Cassius Clement Stearns

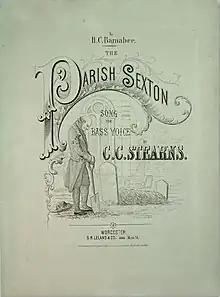
The Parish Sexton by Cassius Clement Stearns

Stearns' output was summarized in 1890 as follows: ""Model Anthems" is the title of a new work for quartets and chorus choirs, by Mr. C. C. Stearns, and although only recently published, it is already meeting with a most substantial recognition by some of the best choirs in this city, as well as those in many of the country towns. Choir masters and singers are much interested in the music, which is adapted to the wants and capacities of the most cultivated choirs, and also to those of average ability. Mr. Stearns has also recently published his Easter cantata for Sunday schools, a worthy companion to his Christmas cantata. His masses in D and F, vespers in B flat and G, two masses for children's voices, entitled, "Mass of the Angel Guardian" and "Children's Festival Mass" are standard works in Catholic churches throughout the country, and two choice vocal duets, "Is Life Worth Living" and "Hope Abides Forever" for concert or church purposes, together with a trio, "Father in Heaven", have met with a cordial reception from singers who are on the lookout for something new and interesting. Mr. Stearns's profession as a teacher of the piano and organ has led him to write some available compositions for these instruments and "Glad Hours" and "Loving Hearts' Gavotte" are among the most popular piano pieces. For the organ he has written two excellent books which organ students appreciate, also an illustration for the organ, "Contemplation" founded on the motto: 'An ever-pervading mystery broods over the universe and the soul of man, at times weird and solemn and again calm and reposeful, full of tender memories like a benediction of peace.' All of Mr. Stearns' compositions are published by the White, Smith Music company, of Boston, and the above named are a few of the most prominent ones."